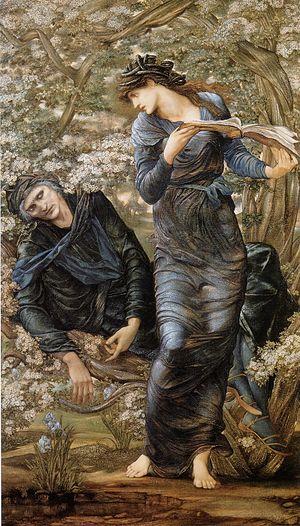
Merlin, communément appelé Merlin l'Enchanteur, est un personnage légendaire, prophète magicien doué de métamorphose, commandant aux éléments naturels et aux animaux dans la littérature médiévale. Sa légende provient à l'origine de la mythologie celtique galloise, et s'inspire certainement d'un druide divin, mêlé à un ou plusieurs personnages historiques. Son image première est assez sombre. Les plus anciens textes concernant Myrddin Wyllt, Lailoken et Suibhne le présentent en « homme des bois » torturé et atteint de folie, mais doué d'un immense savoir, acquis au contact de la nature et par l'observation des astres. Après son introduction dans la légende arthurienne grâce à Geoffroy de Monmouth et Robert de Boron, Merlin devient l'un des personnages les plus importants dans l'imaginaire et la littérature du Moyen Âge.
L'Art nouveau, Modern style ou style nouille est un mouvement artistique de la fin du XIXᵉ et du début du XXᵉ siècle qui s'appuie sur l'esthétique des lignes courbes.